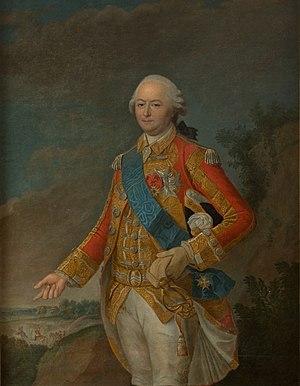
La bataille des Cardinaux, connue sous le nom de Battle of Quiberon Bay par les Britanniques, est une bataille navale ayant opposé les flottes française et britannique pendant la guerre de Sept Ans. Elle a lieu le 20 novembre 1759 et se déroule dans un triangle de sept milles marins formé par les îles d'Hœdic et Dumet et la pointe du Croisic, au large de la Bretagne.
Le blocus de la Vilaine est une opération militaire navale résultant de la bataille des Cardinaux, ayant opposé les flottes française et britannique, pendant la guerre de Sept Ans, au large de la Bretagne. La bataille navale initiale a lieu le 20 novembre 1759 dans un triangle formé par les îles d'Hœdic et Dumet et la pointe du Croisic. Au soir de la bataille, onze navires français se réfugient dans l'estuaire de la Vilaine, à hauteur de Damgan, Billiers et Pénestin, puis plus à l'intérieur des terres — Arzal, Camoël — pour échapper aux attaques ennemies. Durant plus de deux ans, dans un contexte d'intrigues politiques entre les officiers nobles, fidèles à l'amiral de Conflans, grand perdant de la bataille des Cardinaux et tenant de la destruction des navires encalminés, et le duc d'Aiguillon, partisan de la sortie progressive des bateaux, sept mille hommes d'équipage s'établissent dans l'embouchure de la Vilaine et sur le port de La Roche-Bernard. Malgré les contraintes financières imposées par le Trésor royal, la présence de la petite flotte et de ses équipages engendre un flux économique local.
Emmanuel-Armand de Vignerot du Plessis-Richelieu, duc d'Aiguillon, pair de France, comte d'Agénois et de Condomois puis duc d'Agénois et duc d'Aiguillon, est un militaire et homme d'État français né à Paris le 31 juillet 1720 et mort à Paris le 1ᵉʳ septembre 1788.